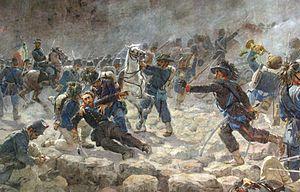
Les bersagliers sont un corps de l'Armée de terre italienne. Créée en 1836 par le général Alessandro La Marmora pour servir dans l'Armée royale sarde, qui deviendra plus tard l'Armée royale d'Italie, cette unité d'infanterie légère est caractérisée par sa grande mobilité, par le port d'un chapeau à larges bords, utilisé seulement dans l'uniforme de parade à l'époque contemporaine, décoré de plumes de coq de bruyère présentes également sur les casques de combat moderne, et par sa fanfare défilant au pas de course en jouant l'hymne des bersagliers Flik Flok.